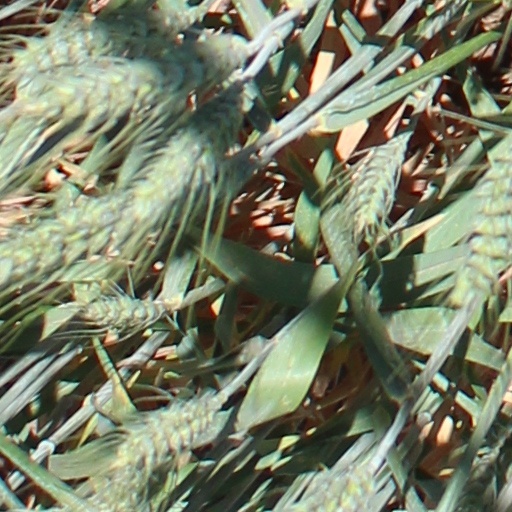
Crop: wheat